Seidelmann Yachts

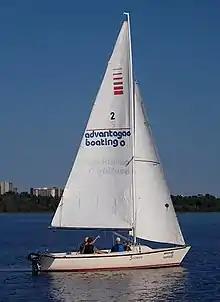
Sonar

Bob Seidelmann was a sailmaker and one design sailor, winning championships in Lightnings, Comets and Dusters, as well as several other one-design racing classes. He founded a sailmaking business, Seidelmann Sails, with his father, Joe Seidelmann, in the early 1960s. He was co-designer of the 1972 Hunter 25 with John Cherubini, which became Hunter Marine's first production boat. He began designing his own boats and started Seidelmann Yachts to produce them.